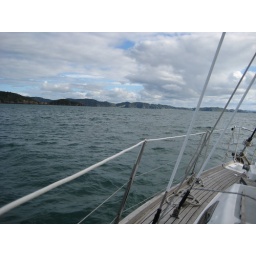
The boat is leaning in the water